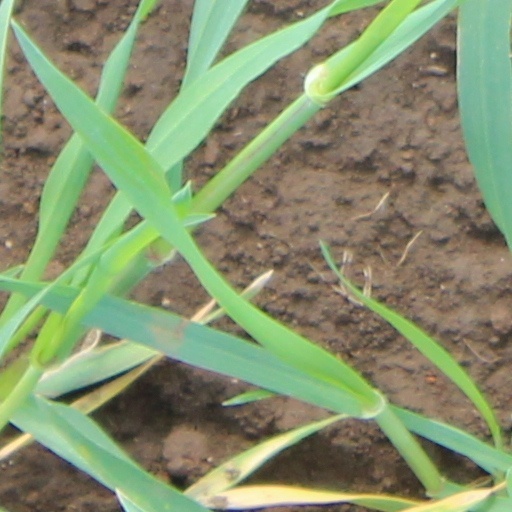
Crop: wheat